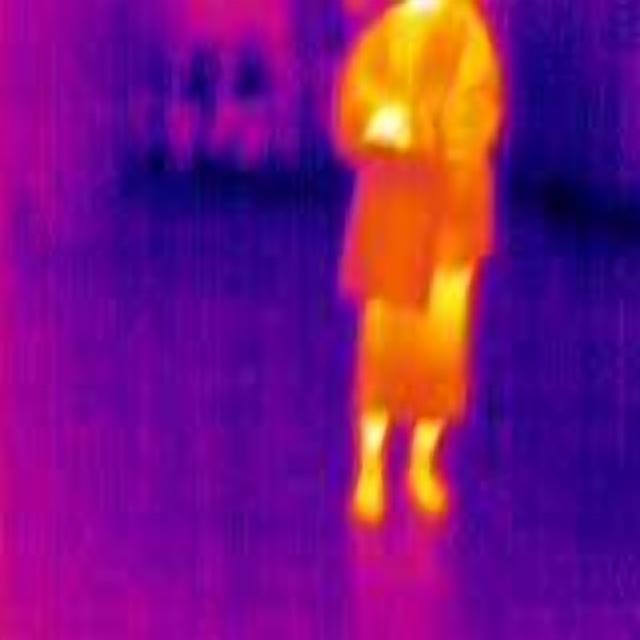
Detected objects:
label: person